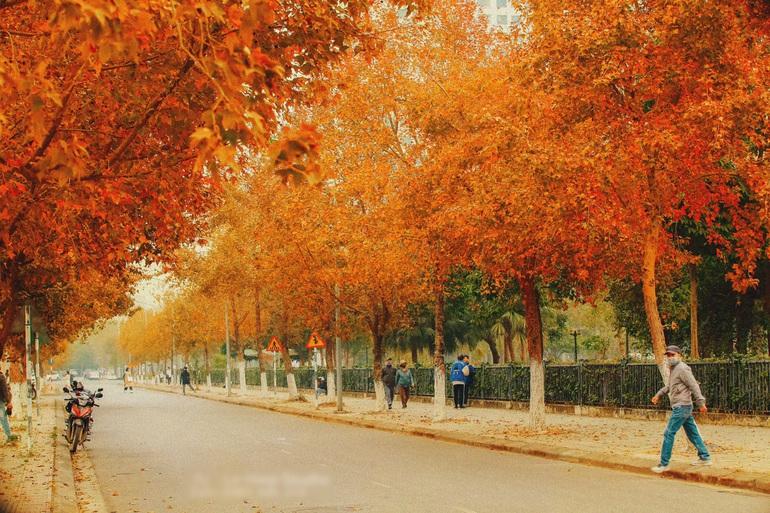
có một vài người đang xuất hiện ở vỉa hè bên phải đường